Pascal Gallet

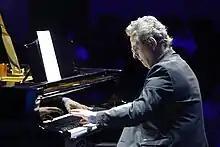
Pascal Gallet, Dubai recital

His first television appearance at the age of 10 encouraged Gallet in the pianistic path. He entered the Conservatoire de Paris at a very young age and followed Pierre Sancan's, then Yvonne Loriod's and Éliane Richepin's classes.